February 25–27, 2010 North American blizzard

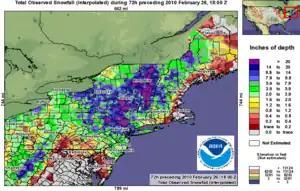
February 25–27, 2010 North American blizzard Mid-Atlantic and New England states snowfall accumulation. Created by the National Weather Service

Many parts of Connecticut received heavy rainfall from this storm as well as high winds. Rainfall totals above were widespread over the state. Colder air worked into the state overnight on February 25, changing the rain to snow statewide by the morning of February 26. Schools were closed and train service was reduced on the Metro-North New Haven Line. Snowfall amounts varied from less than an inch in eastern parts of the state to as much as in western portions of Fairfield and Litchfield counties.